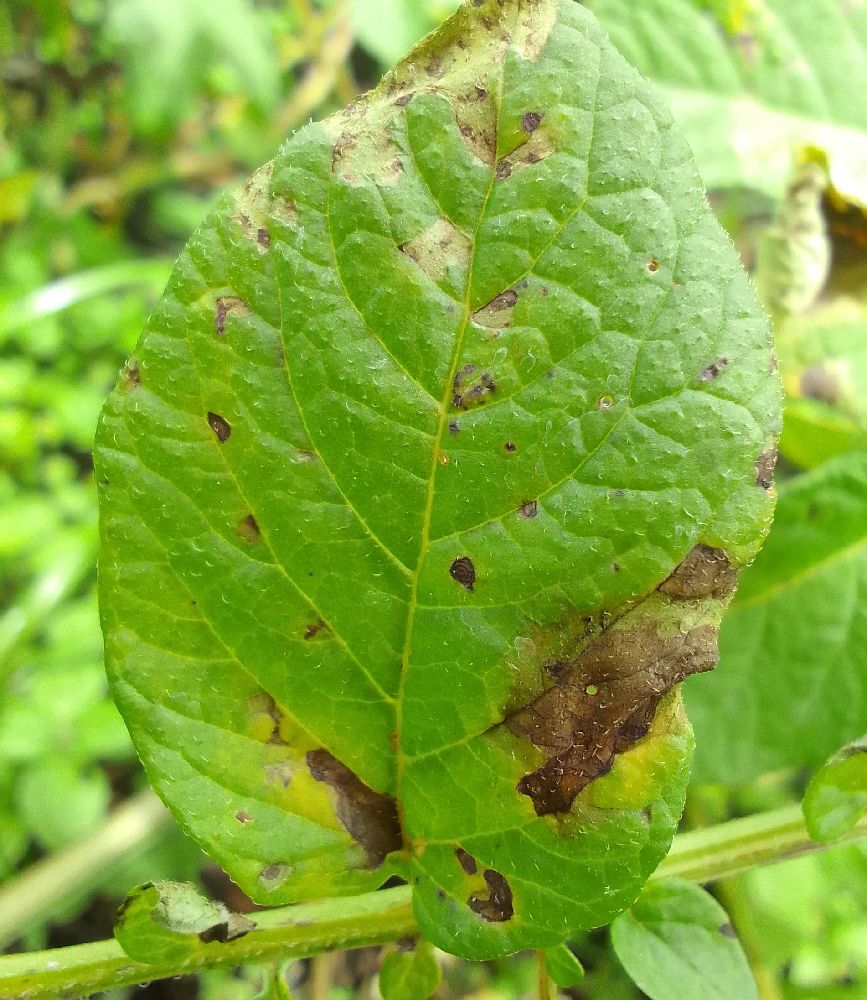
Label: Late blight